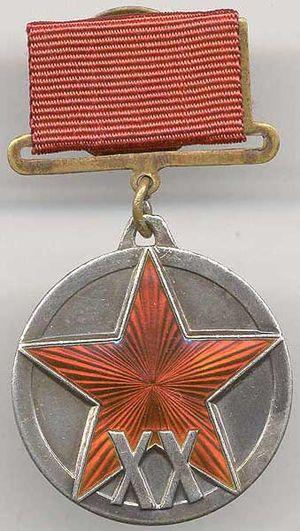
Médaille du Jubilé ""20 Ans des Forces Armées de l'URSS"" (avers) Русский: Юбилейная медаль «20 лет Вооружённых Сил СССР», аверс медали."
Les décorations dans cette liste sont des décorations de l'ex-Union Soviétique décernées pour reconnaître des réalisations militaires et civiles. Certaines de ces récompenses ont été abolies suite à la dissolution de l'Union soviétique, alors que d'autres sont conservées par la Fédération de Russie à partir de 1991 et furent simplement retravaillées afin d'abroger les signes communistes.